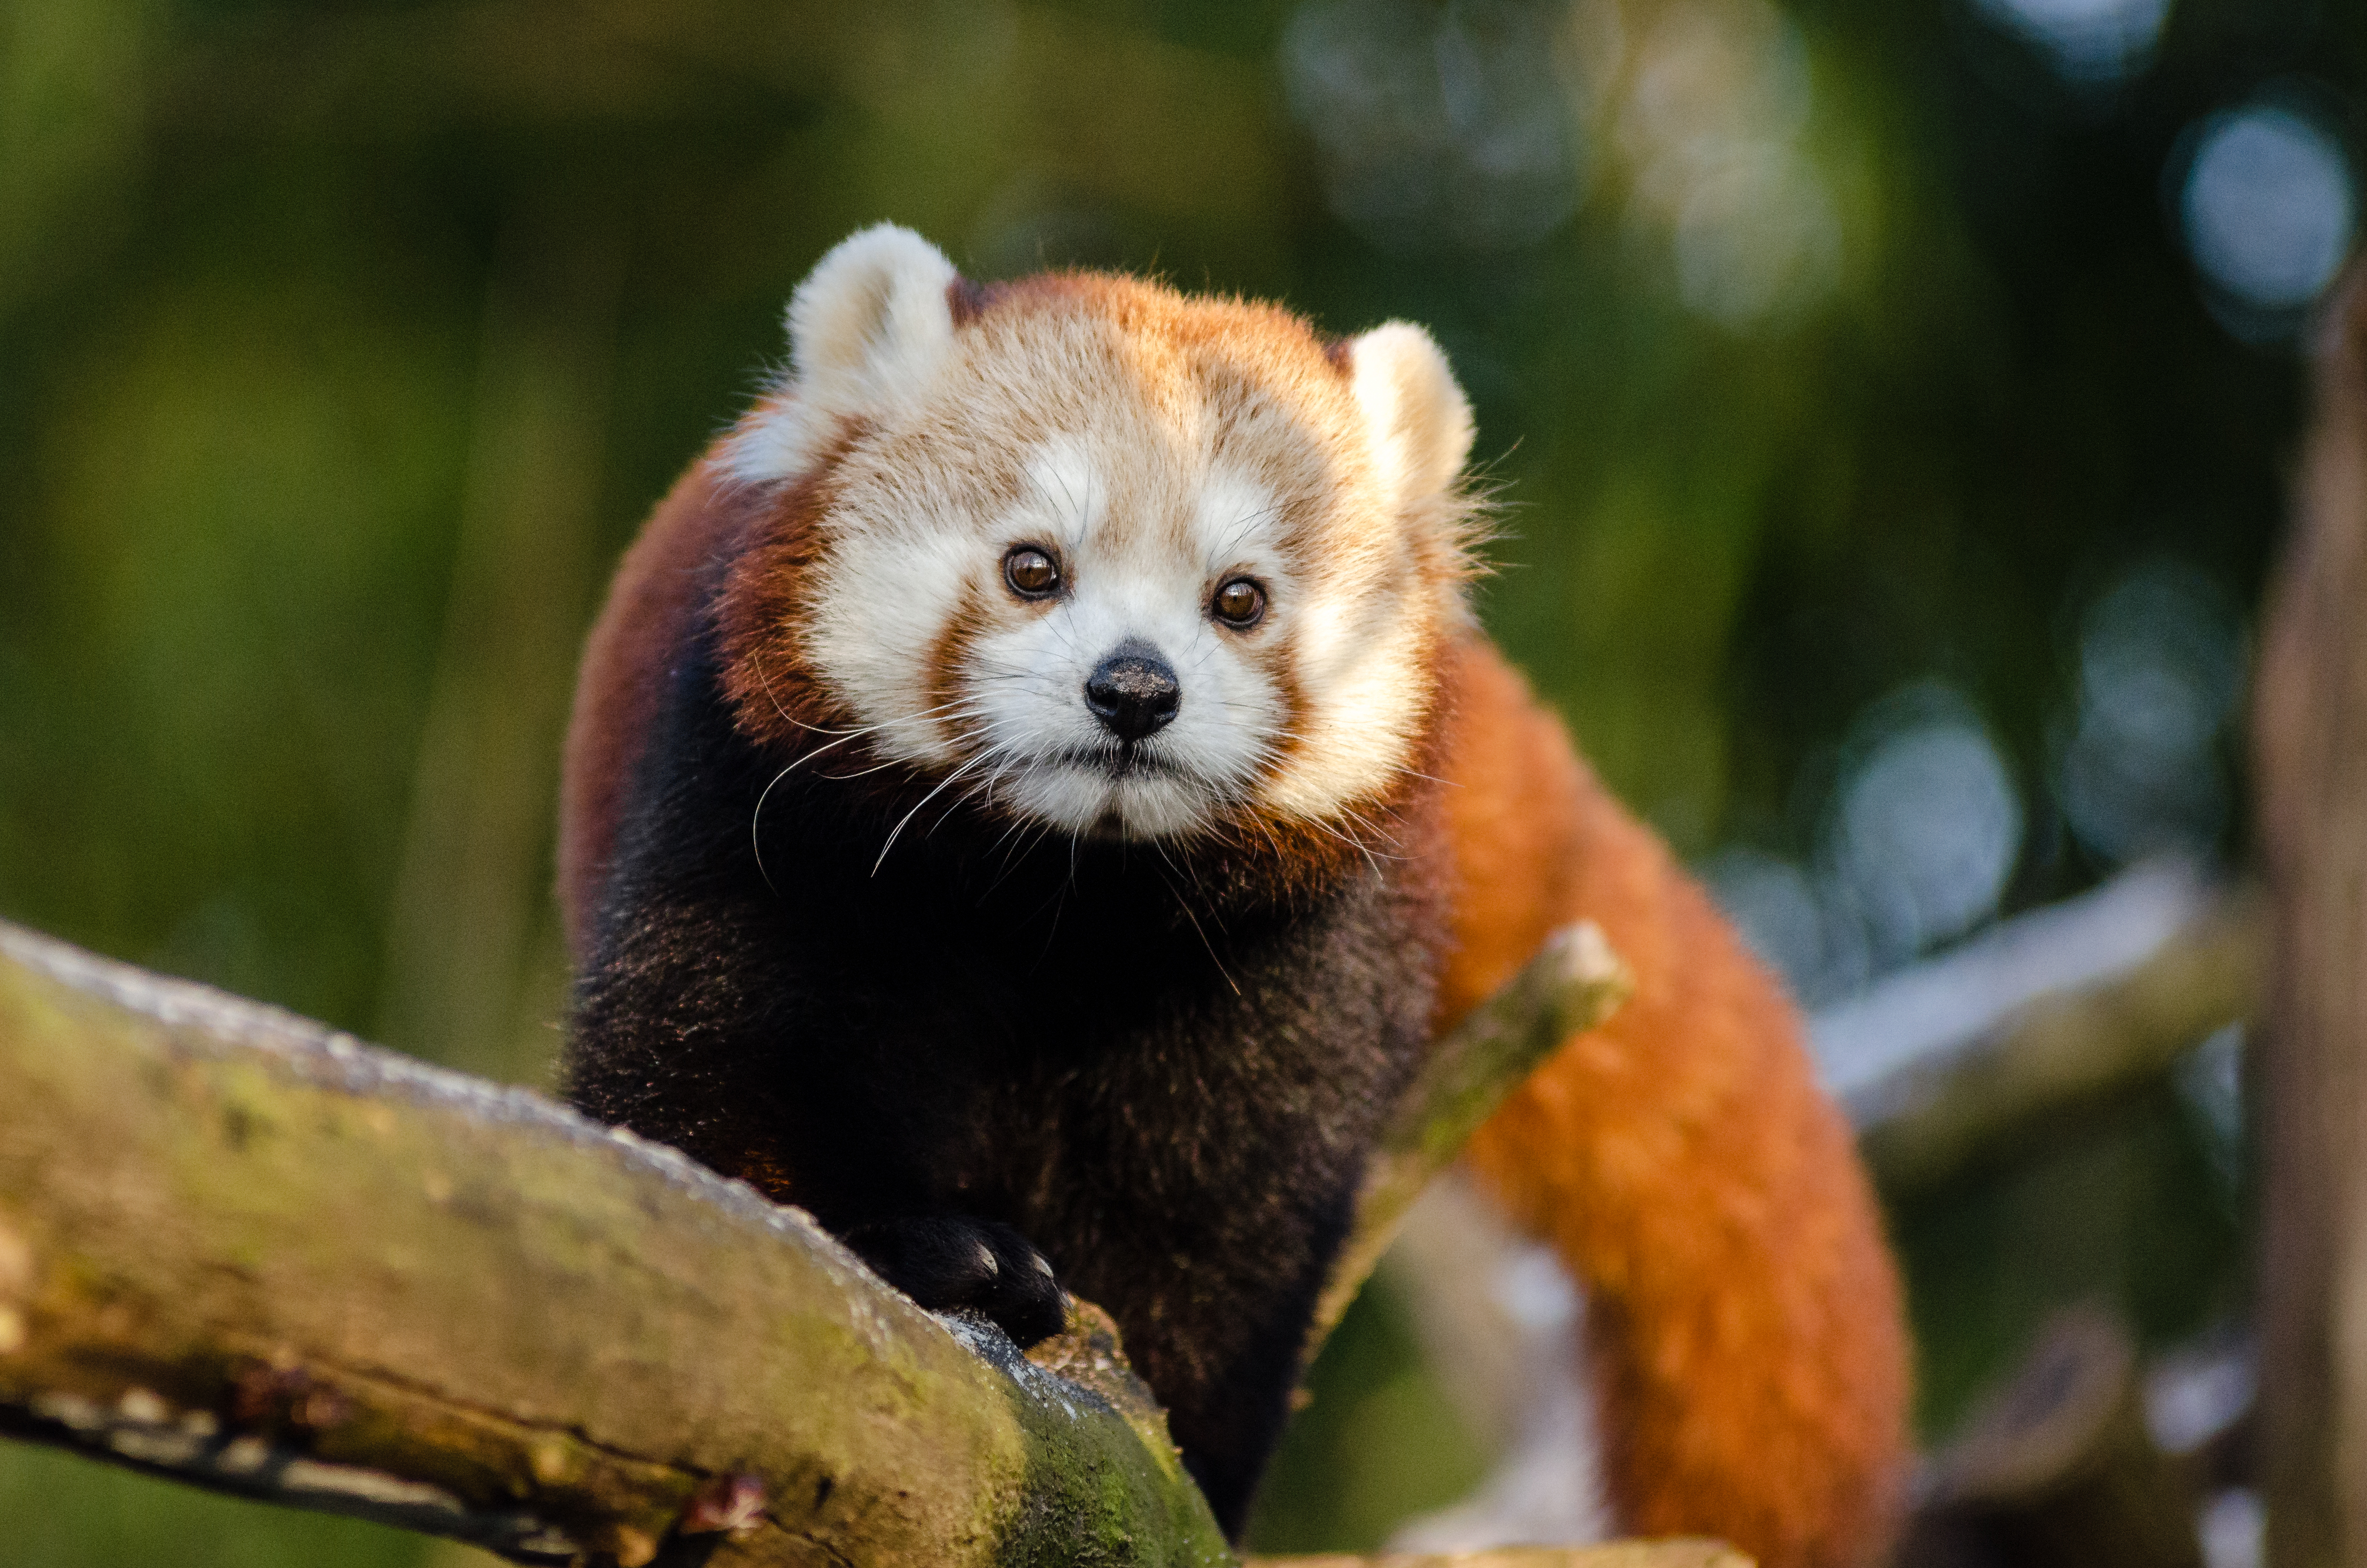
tree, nature, cold, winter, bokeh, vintage, sweet, feet, animal, cute, female, wildlife, zoo, fur, orange, young, green, high, red, foot, mammal, nikon, fauna, red panda, panda, 2015, face, nose, paw, tail, animals, ears, endangered, vertebrate, germany, deutschland, natur, paws, tier, iso, fell, gesicht, baum, adorable, bamboo, d7000, roter, kleiner, niedlich, sues, suess, species, bedrohte, tierart, tierpark, weiblich, jungtier, jung, ohren, schwanz, nase, bedroht, ailurus, fulgens, mozilla, firefox, wochenende, weekend, kalt, gr n, s s, dog breed group